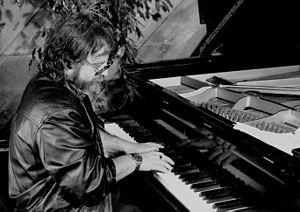
Richie Beirach est un pianiste et compositeur américain de jazz. Il a collaboré avec des musiciens comme Stan Getz, Lee Konitz ou Chet Baker et a notamment joué avec Dave Liebman dans les années 1970 et 1980.